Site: brandenburg
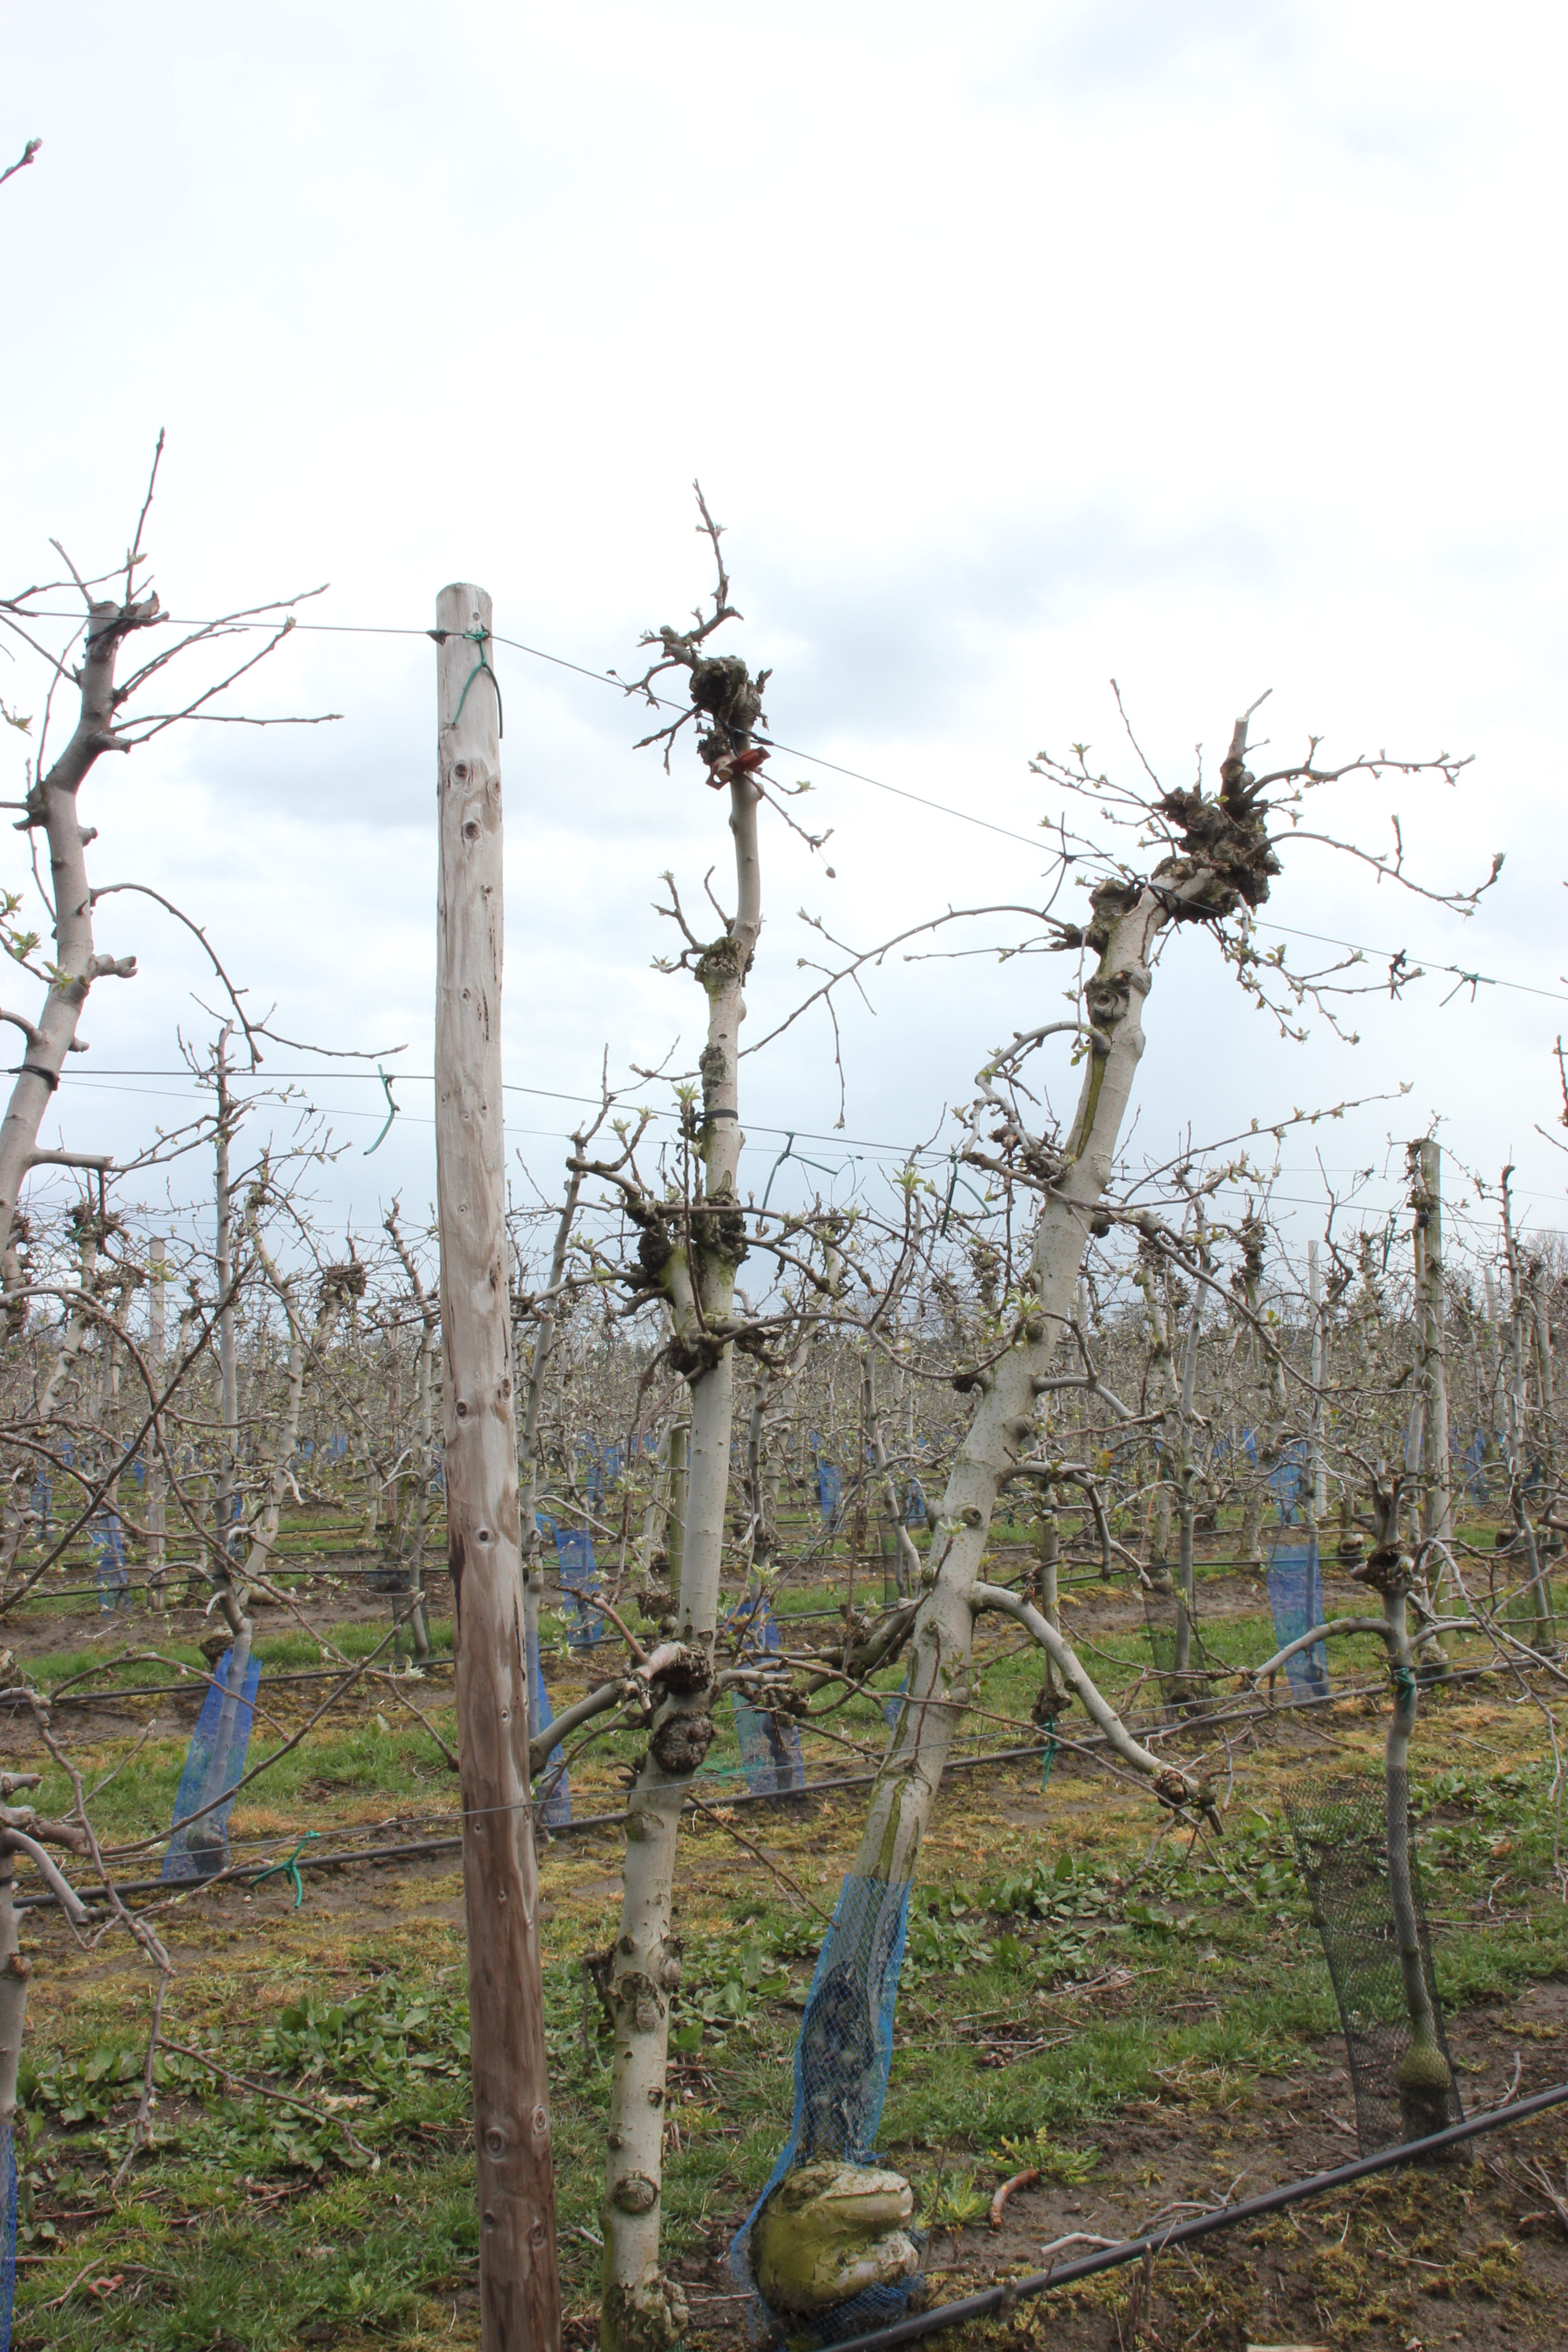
Growth stage (BBCH 55): Inflorescence emergence